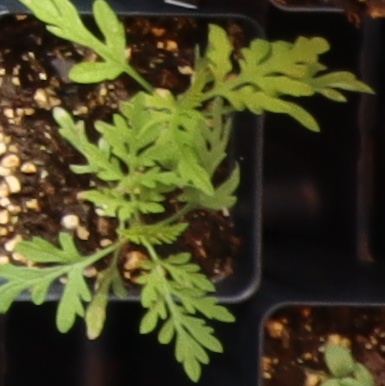
Label: Ragweed